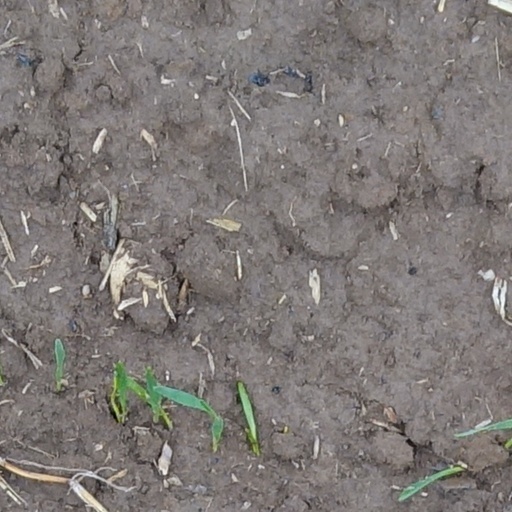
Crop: wheat